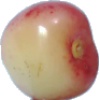
Label: Cherry Rainier 1